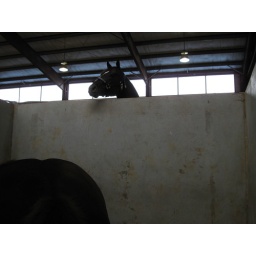
This guy was popping his head over the wall to see the horses on the other side.